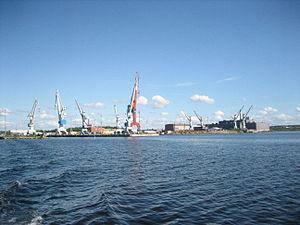
Rauma est une ville située au sud de la province de Satakunta, sur la rive orientale de la mer de Botnie. Positionnée à 94 kilomètres au nord de Turku et à 50 kilomètres au sud de Pori, la ville a su tirer parti de sa situation centrale dans les échanges avec l'occupant suédois entre le Moyen Âge et le début du XIXᵉ siècle, grâce notamment à son port, théâtre d'un commerce florissant.
Rauma est une ville située au sud de la province de Satakunta, sur la rive orientale de la mer de Botnie. Positionnée à 94 kilomètres au nord de Turku et à 50 kilomètres au sud de Pori, la ville a su tirer parti de sa situation centrale dans les échanges avec l'occupant suédois entre le Moyen Âge et le début du XIXᵉ siècle, grâce notamment à son port, théâtre d'un commerce florissant.